Great auk

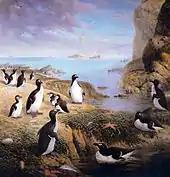
Nesting ground with juveniles and eggs, by Keulemans

This alcid typically fed in shoaling waters that were shallower than those frequented by other alcids, although after the breeding season, they had been sighted as far as from land. They are believed to have fed cooperatively in flocks. Their main food was fish, usually in length and weighing , but occasionally their prey was up to half the bird's own length. Based on remains associated with great auk bones found on Funk Island and on ecological and morphological considerations, it seems that Atlantic menhaden and capelin were their favoured prey. Other fish suggested as potential prey include lumpsuckers, shorthorn sculpins, cod, sand lance, as well as crustaceans. The young of the great auk are believed to have eaten plankton and, possibly, fish and crustaceans regurgitated by adults.